Jaakko Laajava

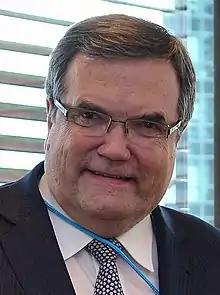
Jaakko Laajava

Jaakko Tapani Laajava (born 23 June 1947 in Joensuu) has served as Foreign Affairs and Security Policy Under-Secretary of State for Foreign Affairs for Finland from 1 April 2010. Prior to that, he served as Ambassador to the United Kingdom in 2005.